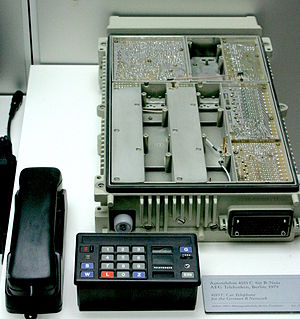
Biltelefon
En tidlig tysk biltelefon
En biltelefon er en telefon, som er fast indbygget i en bil.